Diary of a Madman (album)

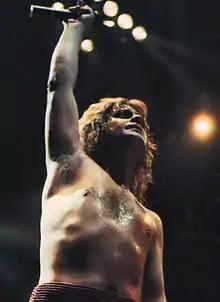
Osbourne performing during the "Diary of a Madman" tour, 1982

"Diary of a Madman" is the final album recorded with late guitarist Randy Rhoads. Although bassist Rudy Sarzo and drummer Tommy Aldridge are credited in the liner notes and pictured on the inner sleeve for the American vinyl and cassette release and later CD re-issues, it was bassist Bob Daisley and drummer Lee Kerslake who performed all bass and drum parts on the original release. Aldridge has stated of the album, "I think it's pretty obvious that it's not my drumming on that album. I have never taken credit for that recording and have always given Lee Kerslake, whenever asked or interviewed, the credit he rightly deserves."